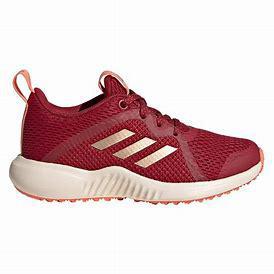
Brand: Adidas
Model: Fortarun